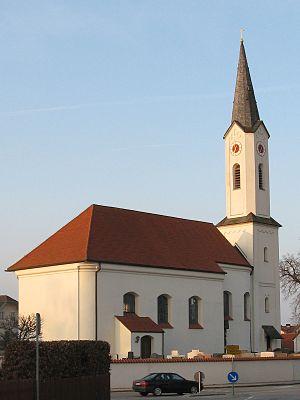
Mammendorf est une commune de Bavière, située dans l'arrondissement de Fürstenfeldbruck, dans le district de Haute-Bavière, à 35 km à l’ouest de Munich et à 8 km de Fürstenfeldbruck.